Jacek Sempoliński

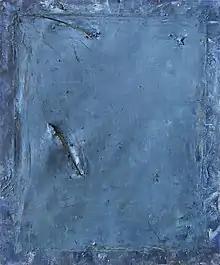

Jacek Sempoliński (27 March 192730 August 2012) was a Polish painter, draftsman, art professor, critic, and essayist.